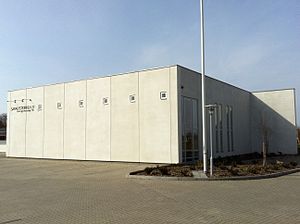
Saralystkirken
Saralyst Kirken og kulturcenter, 28. marts, 2012.
Saralyst kirken i Århus
Saralystkirken er en dansk frikirke som ligger i Højbjerg i Aarhus. Kirken er dannet efter en sammenslutning af de tidligere frikirker Saronkirken og Højbjerg Frikirke i 2006.